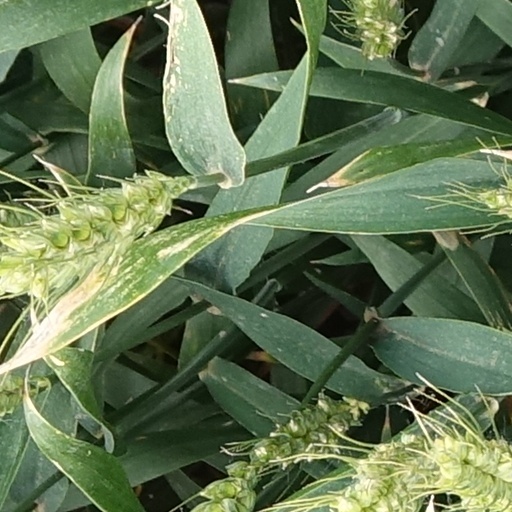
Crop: wheat